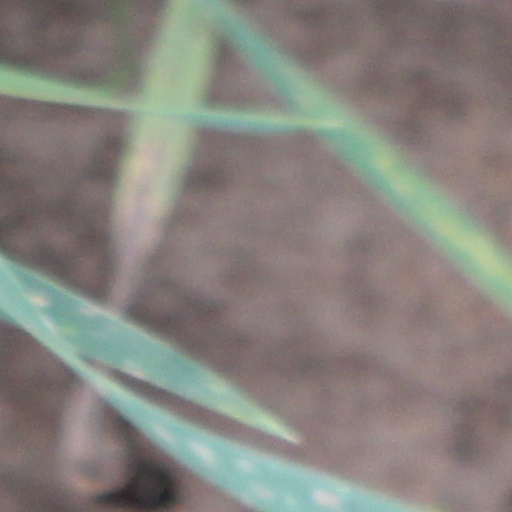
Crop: wheat